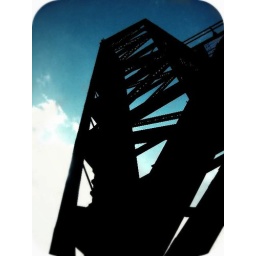
old train track bridge in port huron michigan near the black river